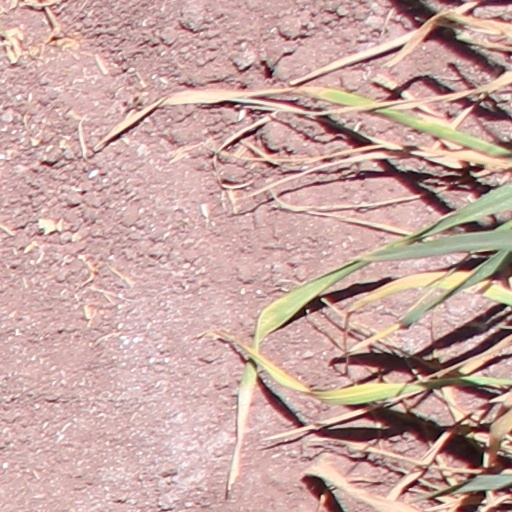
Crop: wheat